Peter W. Hutchins

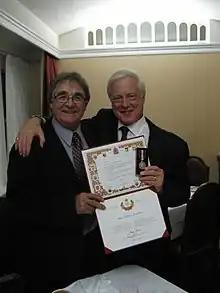
Senator Charlie Watt (left) presenting Peter W. Hutchins (right) with the Queen Elizabeth II Diamond Jubilee Medal in 2012

Peter William Hutchins (November 6, 1945 – January 13, 2023) was a Canadian lawyer specializing in Canadian Aboriginal law. He was "one of [Canada's] top litigators in aboriginal cases".